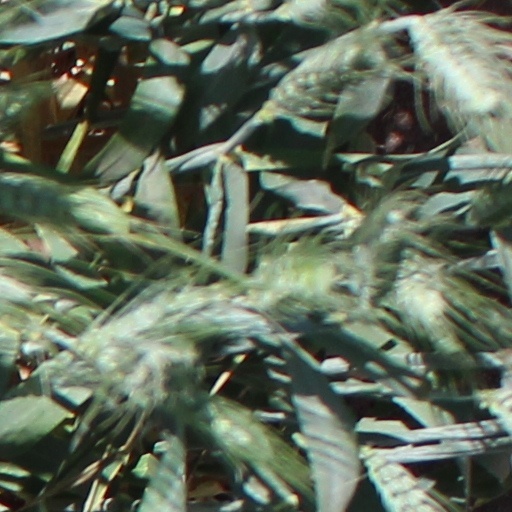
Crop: wheat